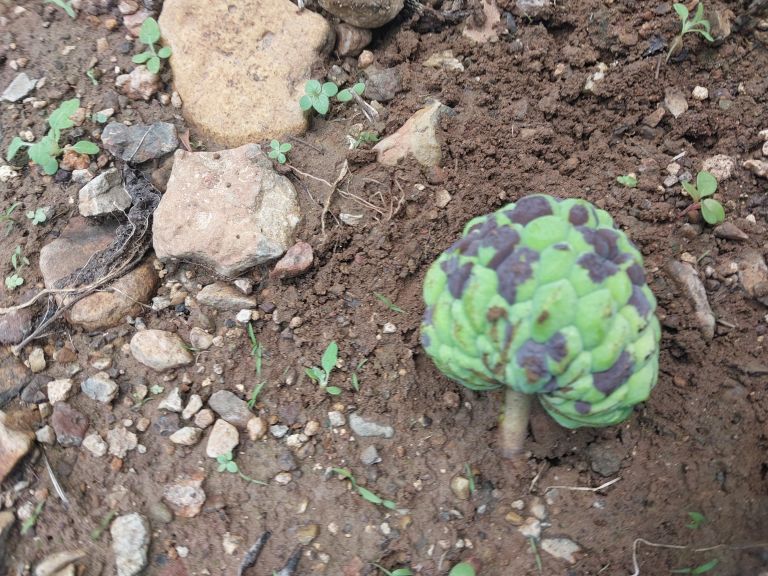
Disease label: Diplodia Rot